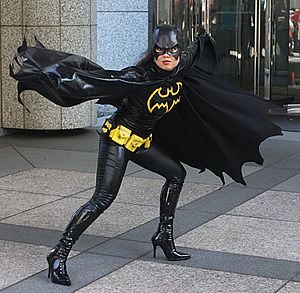
Batgirl
Batgirl er en tegneseriefigur, og det kvindelige modstykke til Batmans hjælper Robin. Batgirl var dog mest sidekick til Batwoman, og som romantisk vinkel til Robin. Bragt ind for at balancere Robin's forhold til Batman og Bat Boy.